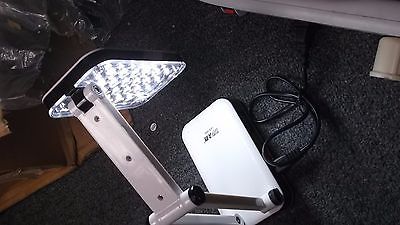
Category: lamp